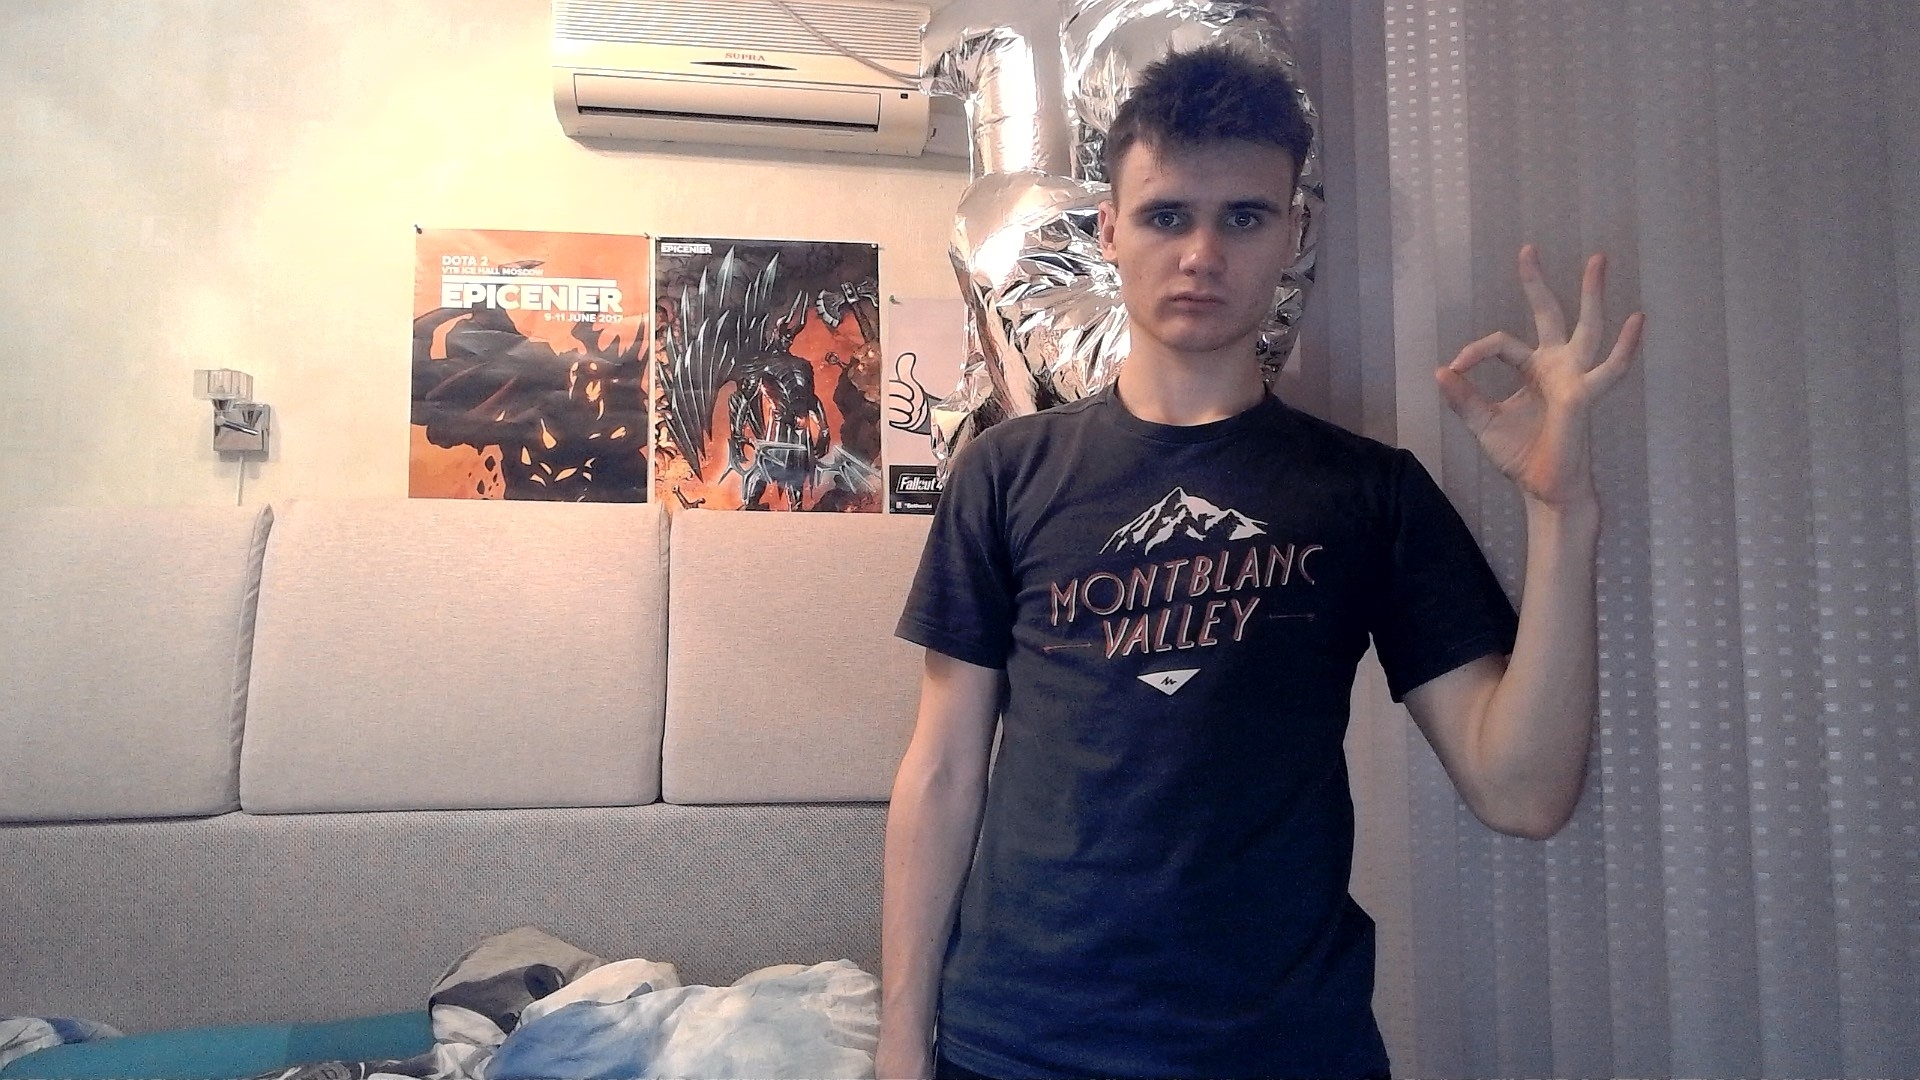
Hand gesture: ok